Paeanius

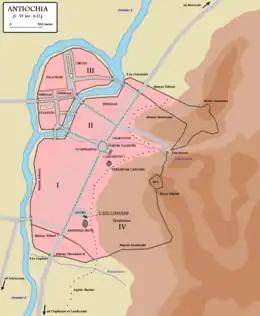
Map of Antioch, Paeanius's home town, in Late Antiquity

Paeanius's life can be reconstructed from various sources. His name is attested in the subscription to his translation. In the letters of Libanius, a prominent orator and teacher of rhetoric in the 4th century, Paeanius is mentioned several times (in the Attic form).